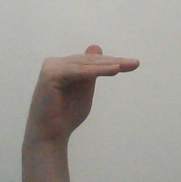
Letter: khaa